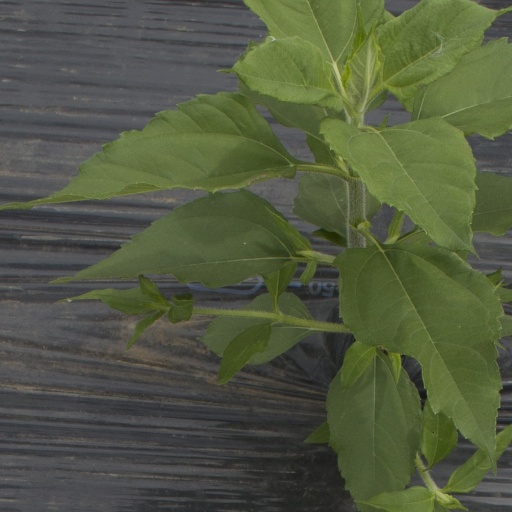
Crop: Jerusalem artichoke